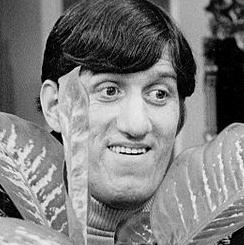
Age: 36